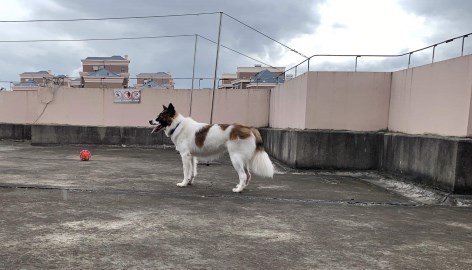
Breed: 2594-n000109-Border_collie